The Critics Group

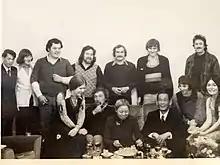
Critics and Combine members attend Vietnam Victory celebration in 1975l to r rear: Vietnam officer, Maggie Ives, Alan Ives, John Faulkner, Richard Humm, Ron Elliot, ?front: Dolores Keane, Pete Cobley, Mme Van Ngoc, Lai Van Ngoc, Sandra Kerr, Rita? Photo: Jack Warshaw

The group organised regular club nights at the Union Tavern in Kings Cross Road, which attracted musicians from all over the world. The best part of these evenings was often the 'lock-ins' which developed into impromptu musical sessions until the early hours of the morning. Under MacColl's writing and direction, and Seeger's musical direction, they went on to produce an annual show called the "Festival of Fools", a satirical review of the previous year which always drew capacity audiences but attracted little attention from either national or niche folk music press. Staged each Christmas season for five years, they moved rapidly on three stages through sketches and songs, loosely based around folk customs. The shows, from 1966 on, were performed in the back room of a pub just up the road from the Union Tavern, the New Merlin's Cave, since demolished. Members of the group built sets, made props and costumes, rigged sound and light systems, managed front of house, acted, sang and played, all while holding daytime jobs.